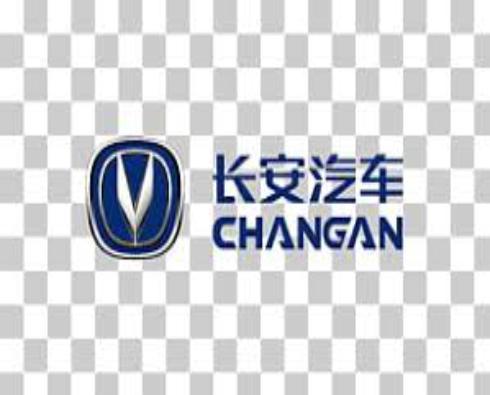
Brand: chang'an-1
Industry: Transportation